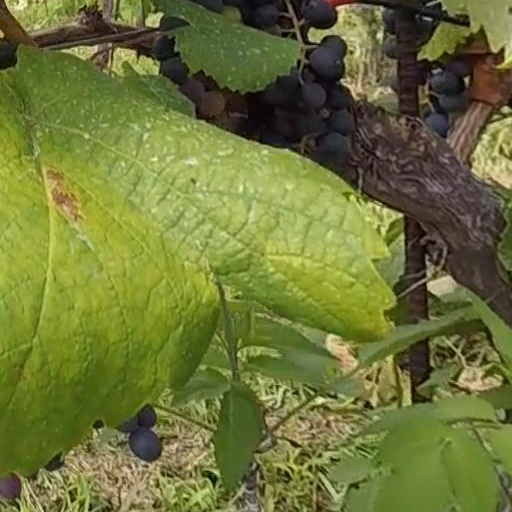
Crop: grape